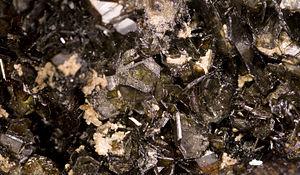
Biotite (meroxene) Localité
La biotite est un minéral, du groupe des silicates, sous-groupe des phyllosilicates de la famille des micas. Elle forme une série avec le phlogopite. De formule idéale K(Mg, Fe)₃(OH, F)₂ avec des traces de : Mn;Ti;Li;Ba;Na;Sr;Cs;Fe;Cl.